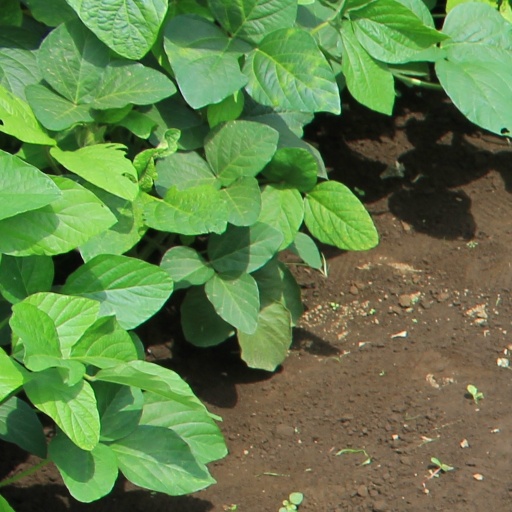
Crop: soybean